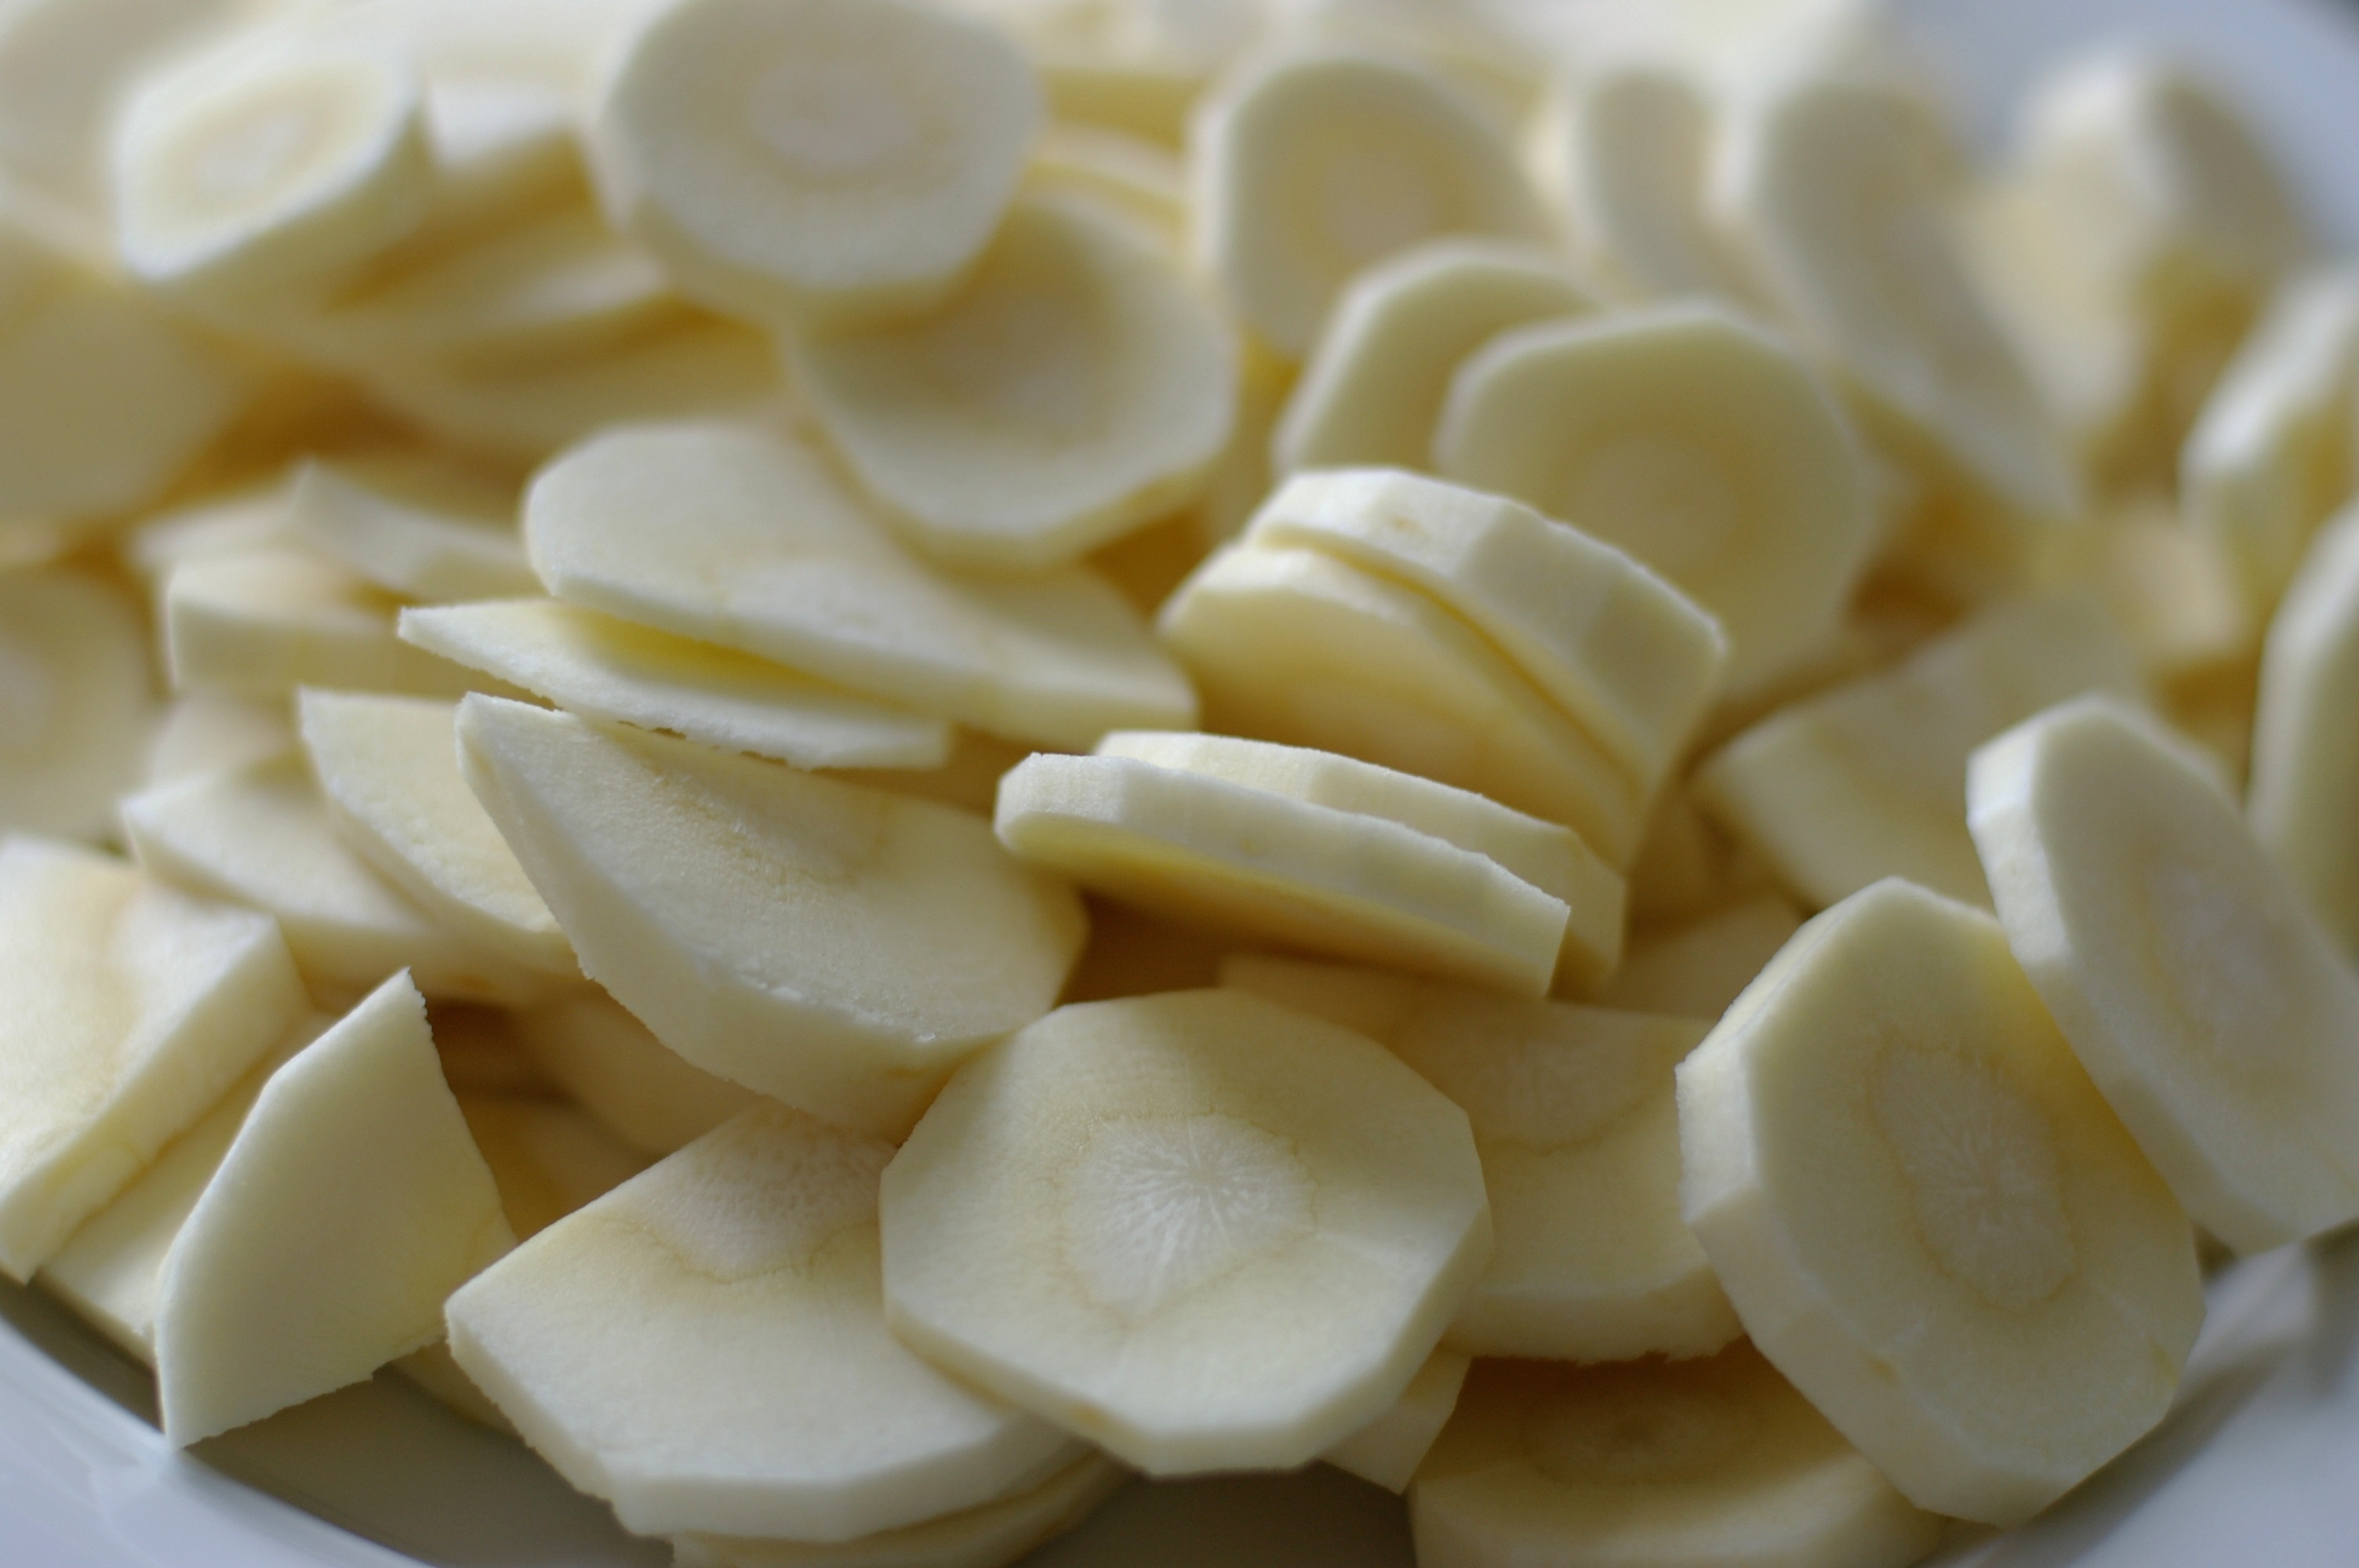
plant, dish, food, produce, vegetable, cuisine, 2011, pentax, snapseed, essen, lenstagged, steffenzahn, k100d, justpentax, iamflickr, cosina, voigtlander, 58mm, nokton, 58mmf14, 58mm14, nokton58mmf14slii, 58mmf14nokton, nahrungsmittel, cosinavoigtl nder, voigtl ndernokton58mmf14, flowering plant, land plant, onion genus